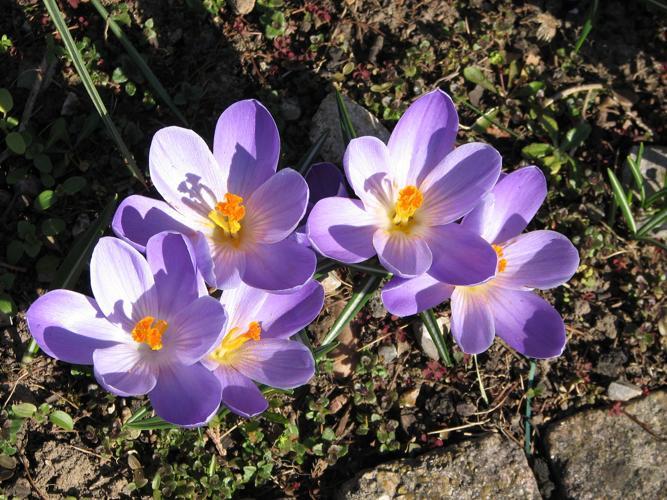
Label: spring crocus